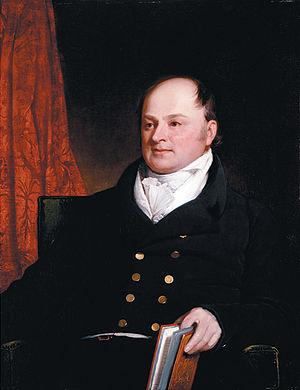
L'histoire de la rhétorique rassemble les usages pratiques de l'art oratoire ainsi que les études et traités théoriques sur l'éloquence et le système rhétorique. Elle prend sa source dans la Grèce antique pour être redécouverte au XXᵉ siècle, à travers les besoins de communication.
La rhétorique est à la fois la science et l'art de l'action du discours sur les esprits. Le mot provient du latin rhetorica, emprunté au grec ancien ῥητορικὴ τέχνη, qui se traduit par « technique, art oratoire ». Plus précisément, selon Ruth Amossy : « telle qu’elle a été élaborée par la culture de la Grèce antique, la rhétorique peut être considérée comme une théorie de la parole efficace liée à une pratique oratoire ».